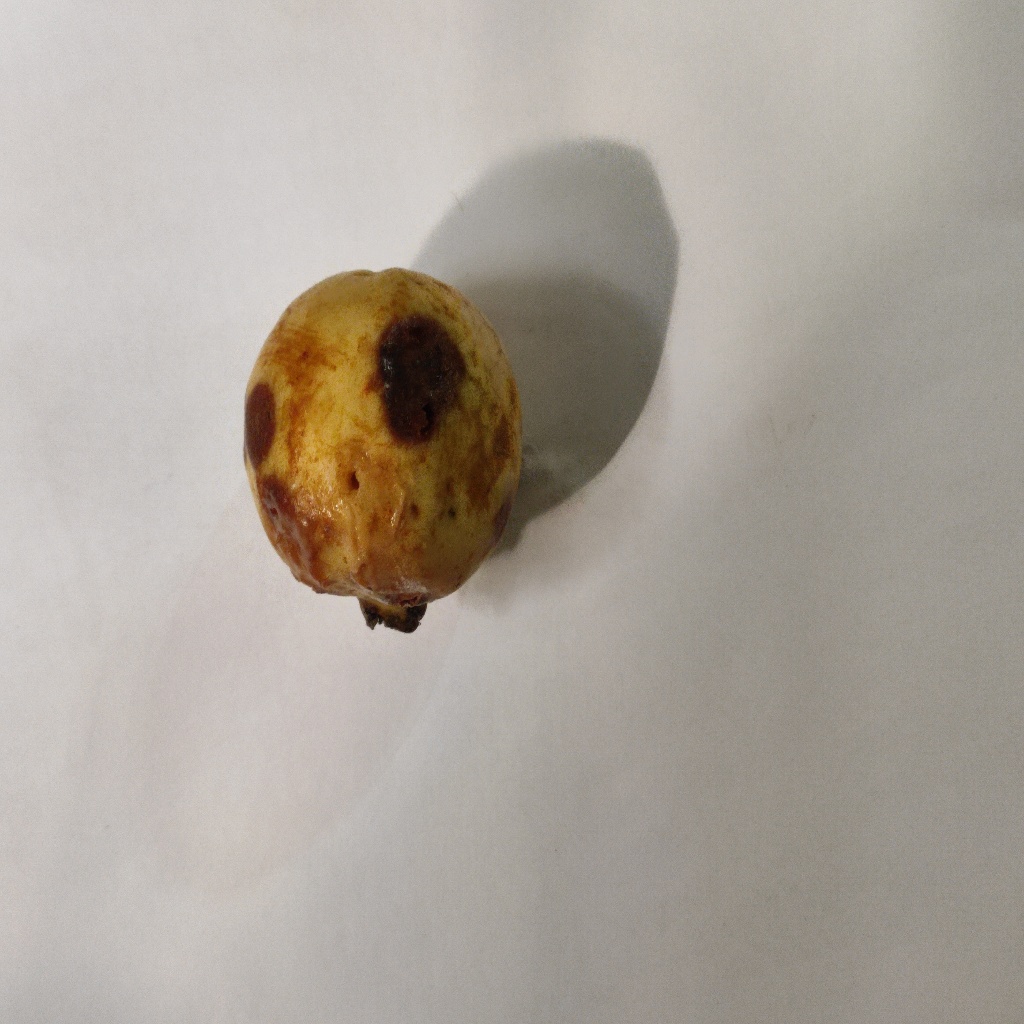
Crop: guava
Quality class: Defect